2023 Indianapolis 500

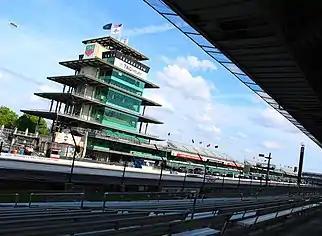

On May 25, 2022, it was announced that online financial services company Gainbridge reached a multiyear agreement to extend their presenting sponsorship of the Indianapolis 500. The extension was for an undisclosed length. This will be the first year under the current deal. Gainbridge originally signed a four-year deal which was in place from 2019 to 2022.